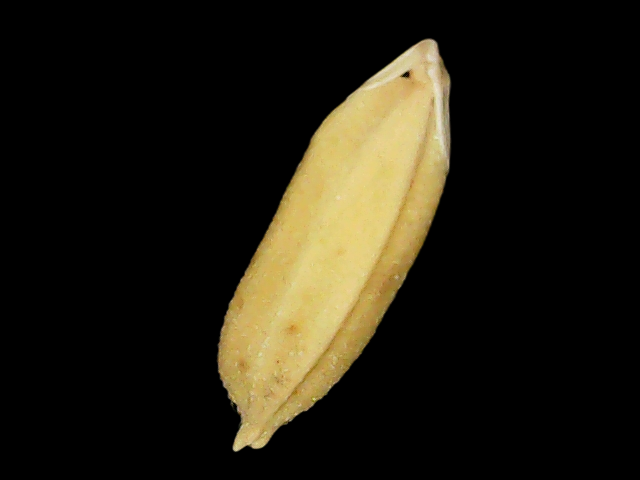
Rice variety: Binadhan24